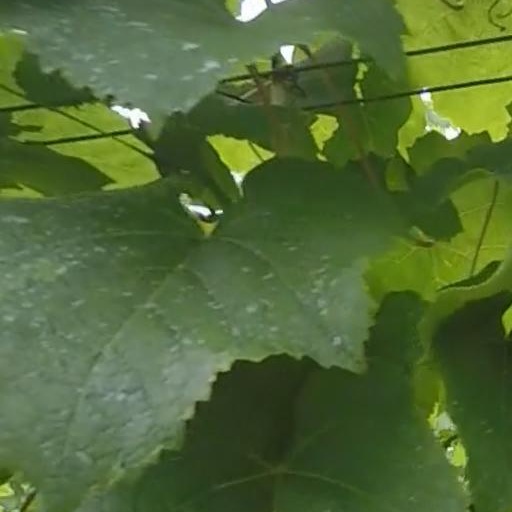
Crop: grape